Trancers II

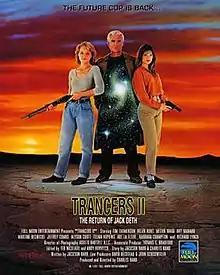
Poster

Trancers II (also released as Trancers II: The Return of Jack Deth) is a 1991 American direct-to-video science fiction action film directed by Charles Band. It is a sequel to "Trancers" and is set six years after the events of the first.